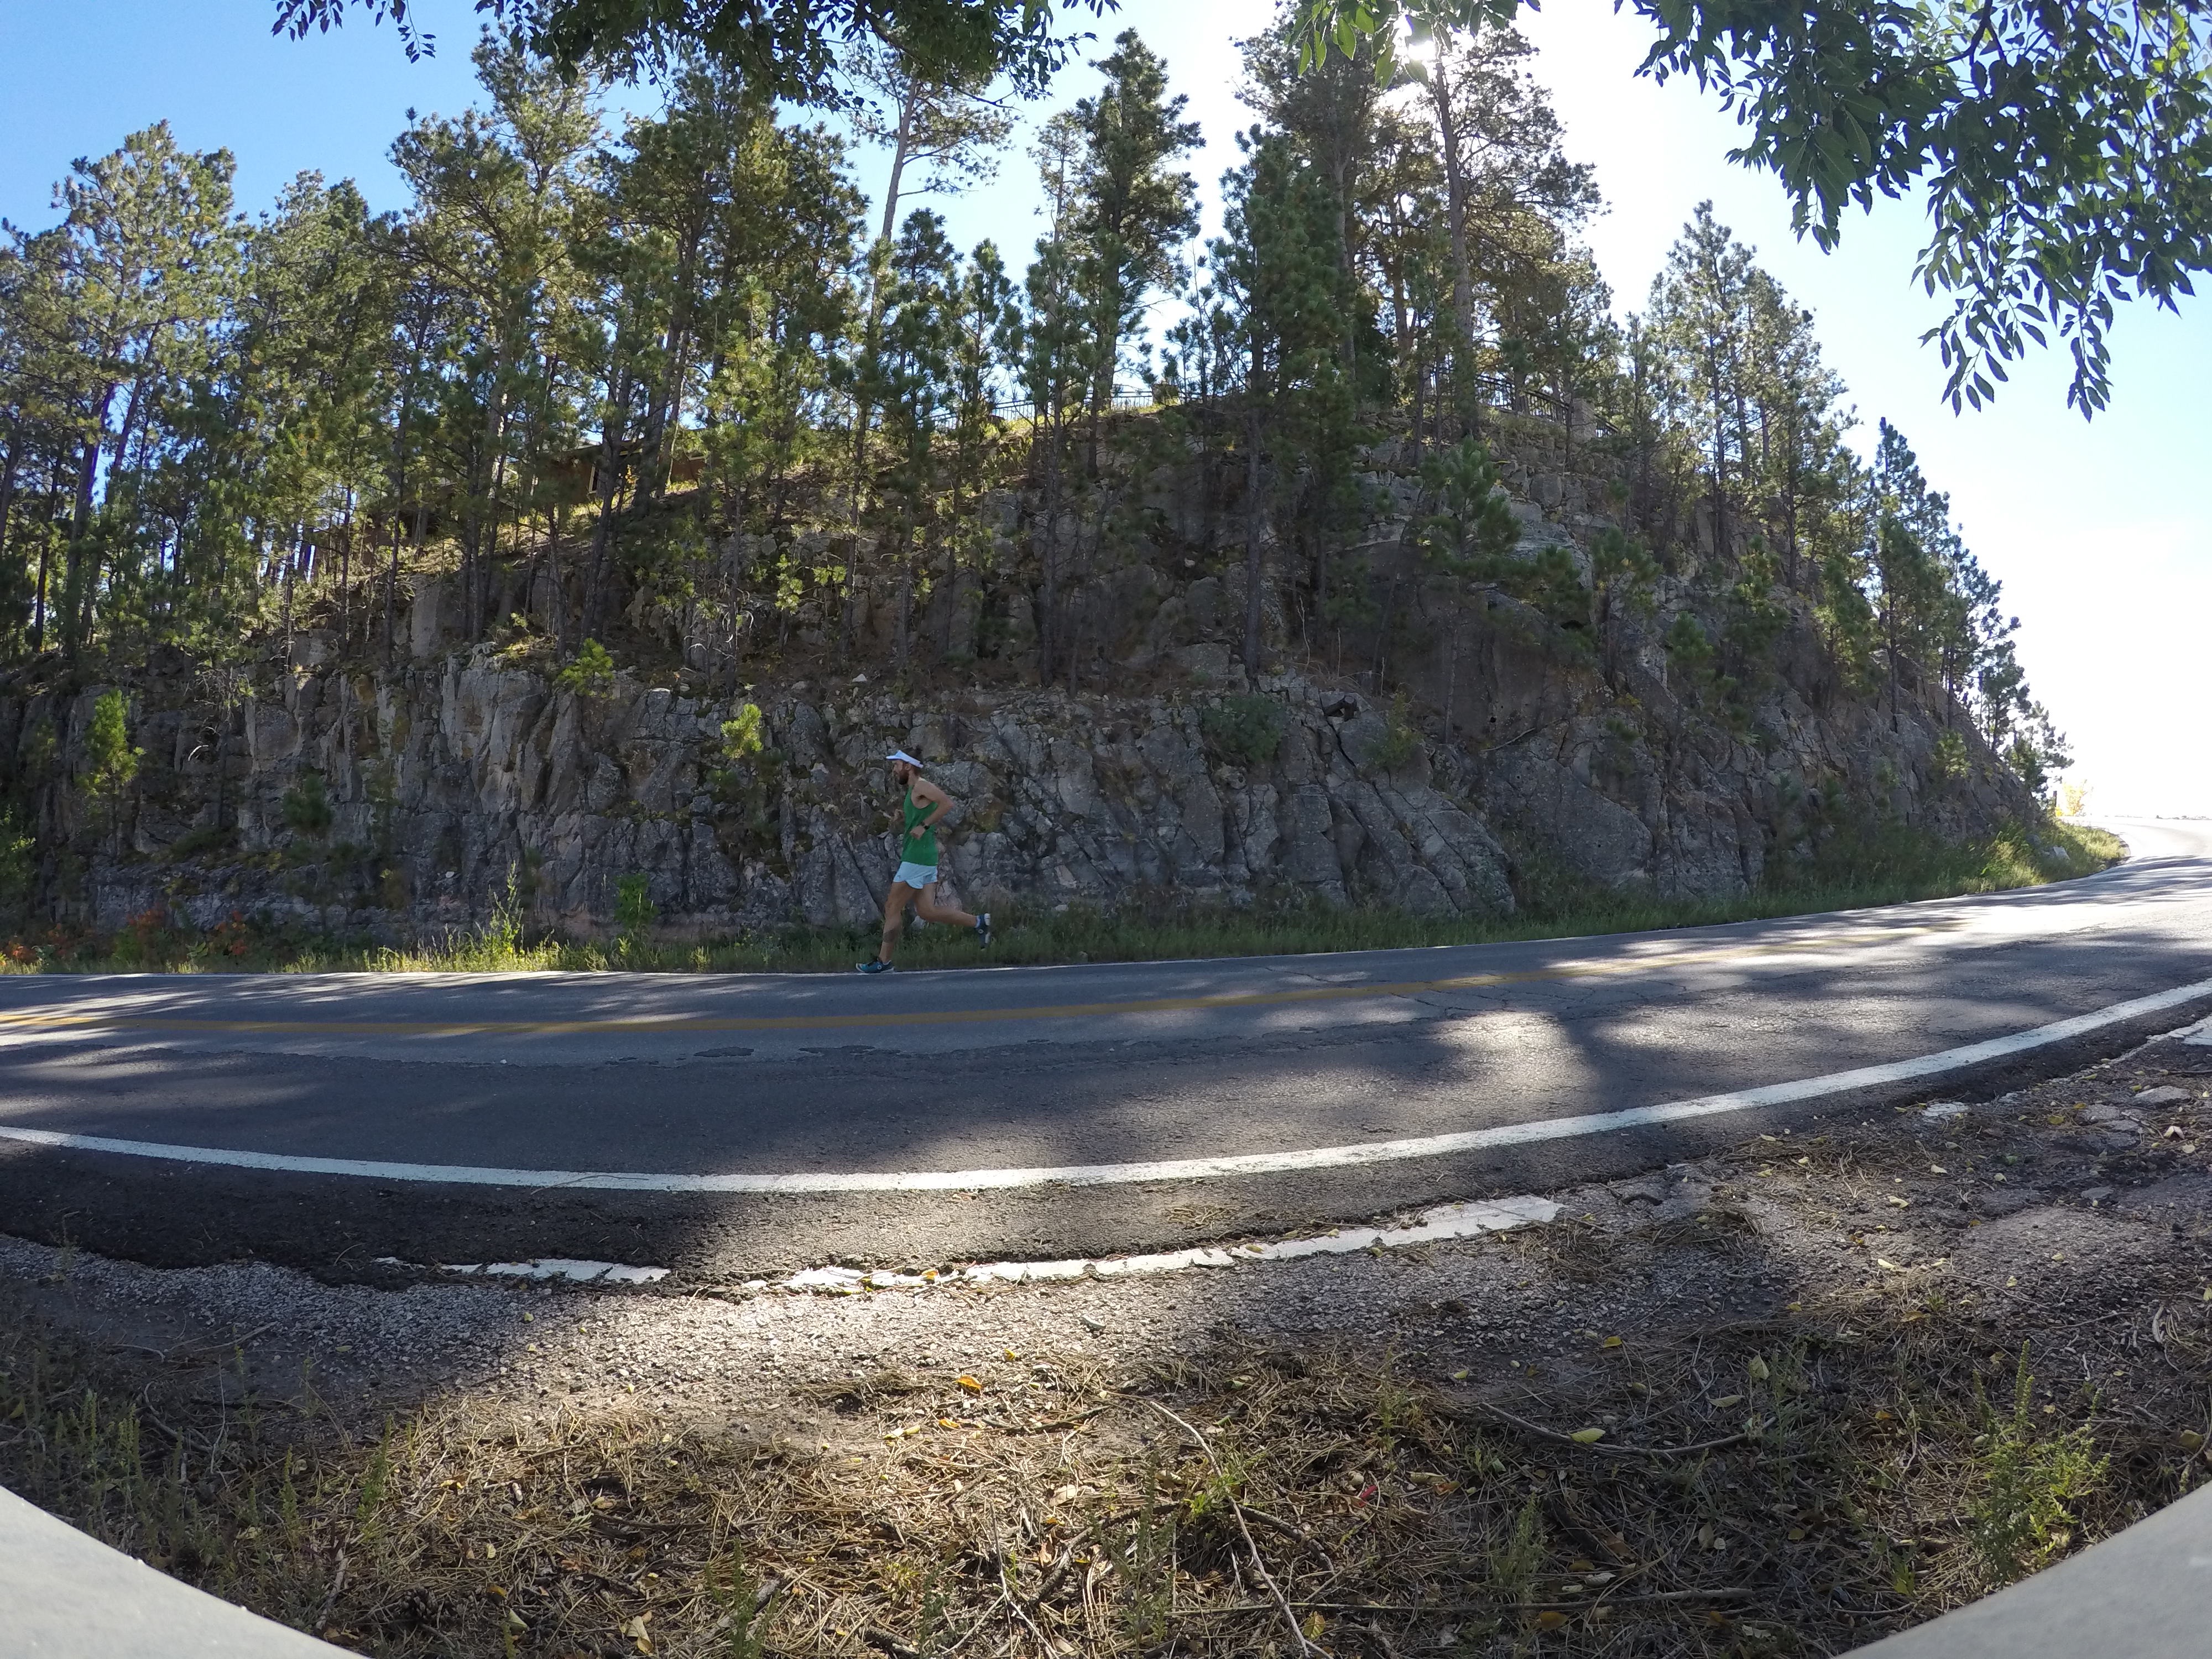
tree, road, asphalt, infrastructure, road surface